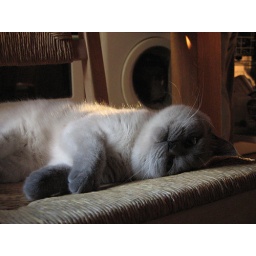
Maurice is the reason we have an extra chair in the kitchen ;-)